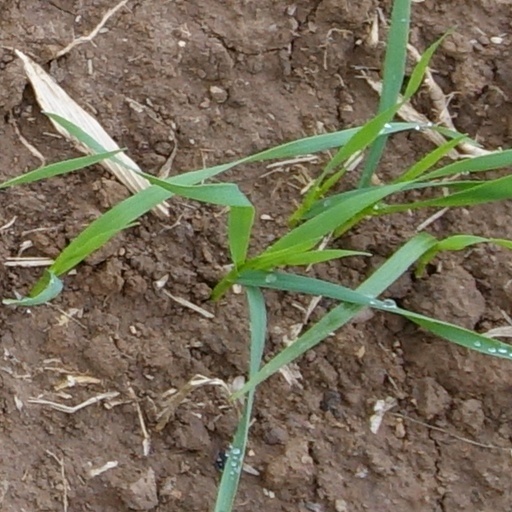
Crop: wheat